San Marco, Florence

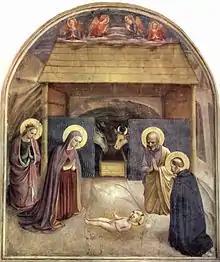
The adoration of the Christ child, fresco by Beato Angelico in one of the monks' cells in the convent

Cosimo de' Medici had a cell in the convent, in the corridor with cells dedicated to guests (adjacent to those of the friars), for his personal retreat. These cells of the friars' dorter or dormitory, including that of Cosimo, and many other walls were decorated by Fra Angelico in collaboration with others, including Benozzo Gozzoli.